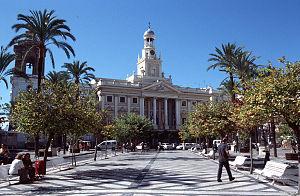
La 3ᵉ étape du Tour d'Espagne 2014 s'est déroulée le lundi 25 août 2014 entre les villes de Cadix et Arcos de la Frontera sur une distance de 197,8 km.
Cadix est la capitale de la province de Cadix appartenant à la Communauté autonome d'Andalousie, en Espagne, dans le sud-ouest extrême de l'Europe continentale. Elle est avec Jerez de la Frontera l'une des deux grandes villes de la baie de Cadix.
La Mer et les Prisons est un essai paru en 1956 de l'écrivain et homme politique Roger Quilliot sur l'œuvre de l'écrivain Albert Camus, prix Nobel de littérature en 1957.